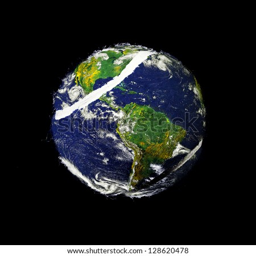
planet earth as sports equipment isolated